Alida Valli

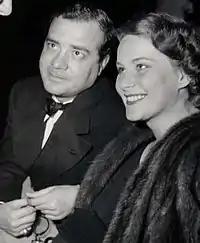
Oscar de Mejo and Valli

Her teenage love, , was a famous Italian aerobatic pilot. He served as a fighter pilot with the "Regia Aeronautica" and was killed during a mission over British-held Tobruk on 14 April 1941.